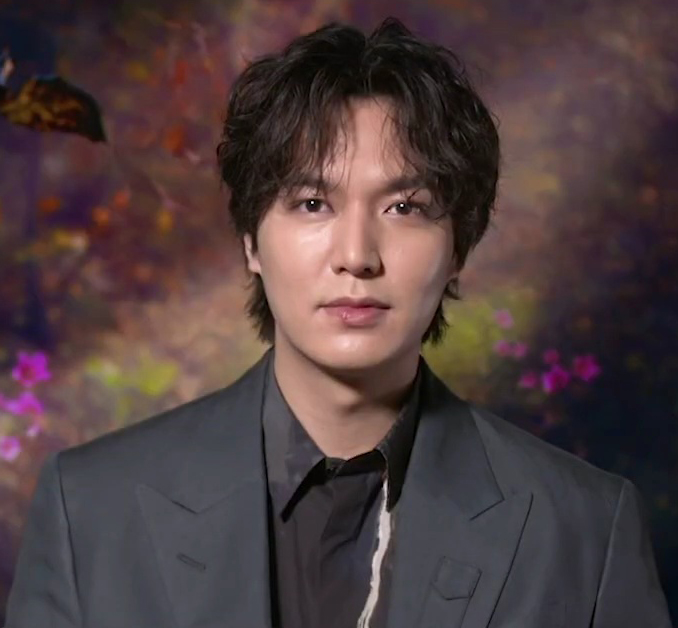
อี มิน-โฮ

| name = อี มิน-โฮ
| image = 20220401 Lee Min-ho 이민호 ELLE Taiwan (3).jpg
| image_upright = 1.0
| caption = อี มิน-โฮในเดือนเมษายน 2022
| birth_place = โซล ประเทศเกาหลีใต้
| education = มหาวิทยาลัยคอนกุก
| years_active = 2002–ปัจจุบัน
| agent = MYM Entertainment
| module = Infobox Korean name|child=yes|headercolor=transparent
 | hangul =
 | hanja =
 | rr = I Min-ho
 | mr = Yi Minho
| signature = Lee Min-ho's signature.png
อี มิน-โฮ (; ; เกิด 22 มิถุนายน ค.ศ. 1987) เป็นนักแสดง นักร้อง และนายแบบชาวเกาหลีใต้ เข้าสู่วงการบันเทิงด้วยการเป็นนายแบบและเริ่มผลงานการแสดงในปี 2006 เรื่อง "ซีเครท แคมปัส" ก่อนจะมาโด่งดังจากบท "กู จุนพโย" จากซีรีส์เรื่อง "รักฉบับใหม่หัวใจ 4 ดวง" ในปี 2009 โดยรับบทเป็นหัวหน้าของ F4 เวอร์ชันเกาหลี ทำให้เป็นที่รู้จักมีแฟนคลับมากมายทั่วเอเซีย และนั่นทำให้เขากลายเป็นดาราที่โด่งดังอย่างมากของเกาหลี รวมถึงอีกหลายประเทศในเอเชีย และผลงานต่อมา ไม่ว่าจะเป็น "ซิตีฮันเตอร์" ก็เป็นจุดเริ่มต้นที่ทำให้อีมินโฮเป็นที่รู้จักอย่างกว้างขวางในประเทศจีน ในปี 2013 ละครเรื่อง "วุ่นรักทายาทพันล้าน" ก็ทำให้ชื่อของอีมินโฮโด่งดังสุดขีดในประเทศจีน เป็นดาราเกาหลีที่มีผู้ติดตามใน weibo มากที่สุดในปัจจุบัน ถึง 28 ล้านคน
ผลงานเรื่อง "เงือกสาวตัวร้ายกับนายต้มตุ๋น" ซึ่งเป็นผลงานทิ้งทวนก่อนเข้ากรมรับใช้ชาติ อีมินโฮเข้ากรมรับใช้ชาติเป็นทหาร ตั้งแต่วันที่ 12 พฤษภาคม 2017 และเนื่องจากอีมินโฮเคยประสบอุบัติเหตุทางรถยนต์ในปี 2006 ซึ่งหลังการผ่าตัดขาของอีมินโฮก็ไม่เหมือนเดิม 100% จึงได้ปฏิบัติงานในตำแหน่งเจ้าหน้าที่บริการสาธารณะ ในพื้นที่เขตคังนัม กรุงโซล ประเทศเกาหลีใต้ เป็นระยะเวลา 24 เดือน และปลดประจำการ ในวันที่ 25 เมษายน 2019 โดยผลงานเรื่องล่าสุดหลังจากเสร็จสิ้นการรับใช้ชาติคือ ละครเรื่อง "จอมราชันบัลลังก์อมตะ"
== ประวัติ ==
มินโฮ เกิดวันที่ 22 มิถุนายน พ.ศ. 2530 ที่เมืองโซล ประเทศเกาหลีใต้ จบการศึกษาจากมหาวิทยาลัยคอนกุก เริ่มงานในวงการบันเทิงเกาหลีด้วยการเป็นนายแบบ และเริ่มผลงานการแสดง ในปี 2549 เรื่อง Secret Campus ก่อนจะมาโด่งดังเพียงชั่วข้ามคืน จากบท กู จุนพโย ซึ่งทำให้ ลี มินโฮ เป็นที่รู้จักมีแฟนคลับมากมายทั่วเอเซีย จากละครเรื่อง Boys Over Flowers ในปี 2552 โดยรับบทเป็นหัวหน้าของ F4 เวอร์ชันเกาหลี และนั่นทำให้เขากลายเป็นดาราที่โด่งดังอย่างมากของเกาหลี รวมถึงอีกหลายประเทศในเอเชีย
== ชีวิตส่วนตัว ==
อี มีพี่สาวชื่อ อี ย็อง-จ็อง ซึ่งเป็น ซีอีโอ ของบริษัท MYM Entertainment ต้นสังกัดปัจจุบันของเขา Lee Min-ho signs with sister's new agency
==ผลงาน==
=== ละครโทรทัศน์ ===
=== ภาพยนตร์ ===
==รางวัล==
Lee Minho official website 이민호 포리필 Profile, Award
== อ้างอิง ==
ประวัติลีมินโฮ จาก mthai.com
== แหล่งข้อมูลอื่น ==
*
* Lee Minho official website (ภาษาเกาหลี)
หมวดหมู่:นักแสดงเกาหลีใต้
หมวดหมู่:บุคคลจากโซล
หมวดหมู่:นักร้องชายชาวเกาหลีใต้ในศตวรรษที่ 21
หมวดหมู่:นักร้องจากโซล
หมวดหมู่:บุคคลที่เคยนับถือศาสนาพุทธ
หมวดหมู่:นักแสดงชายจากโซล